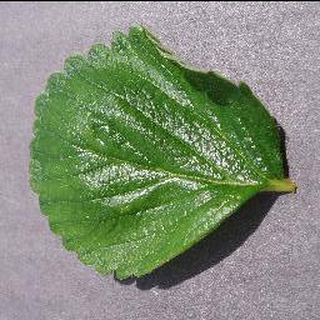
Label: healthy_strawberry